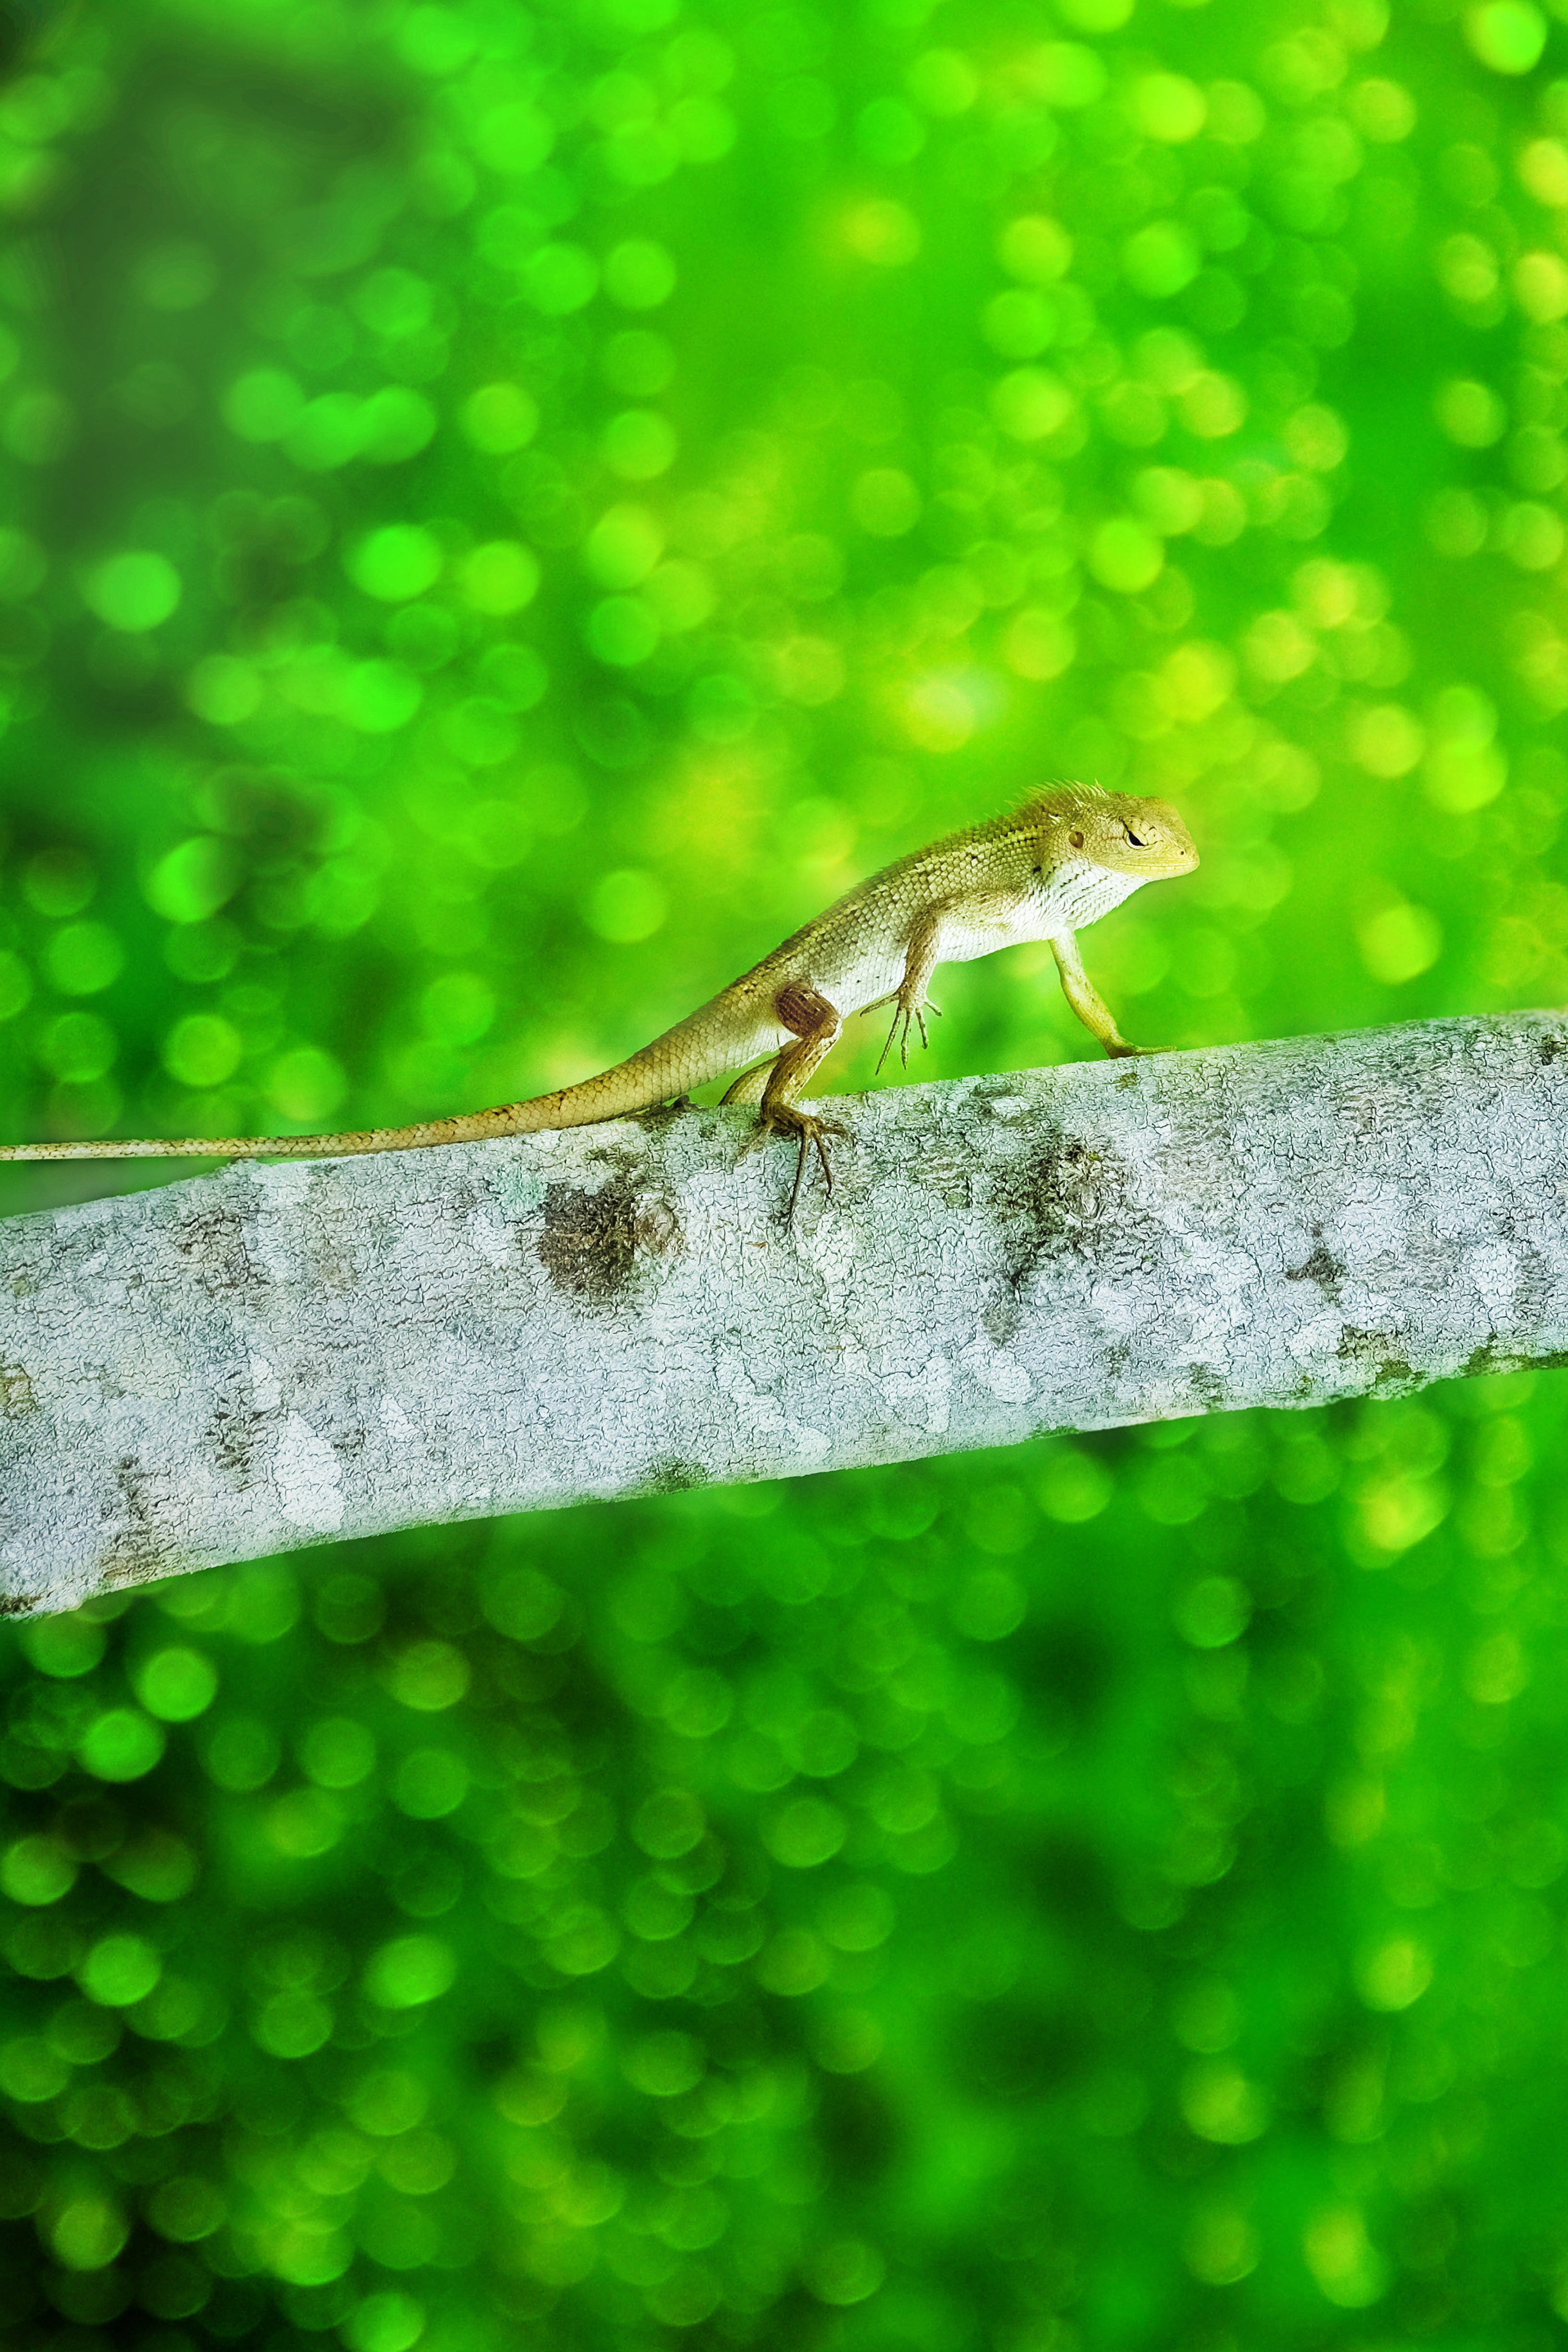
nature, grass, photography, leaf, flower, green, insect, reptile, fauna, invertebrate, close up, macro photography